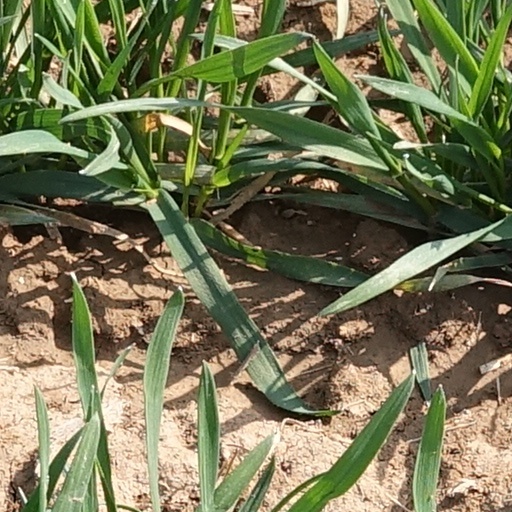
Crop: wheat